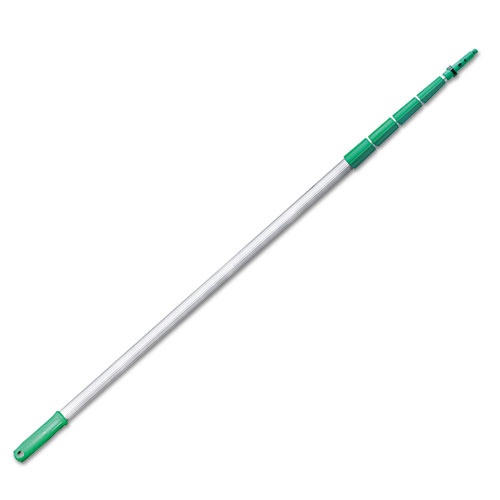
Teleplus Modular Telescopic Extension Pole System, 6 Ft To 30 Ft, Silver
Modular telescopic extension pole system keeps you safe on the ground with ladders. Six-foot-long sections can be added or removed to extend pole from 6 ft to 30 ft. Locking mechanisms secure pole at desired length. Provides safe and easy cleaning of hard-to-reach and high access areas. ErgoTec locking cone keeps cleaning and maintenance tools secure on pole.
Brand: Unger
Category: Home & Garden > Lawn & Garden > Outdoor Living > Awning Accessories > Pole Rings